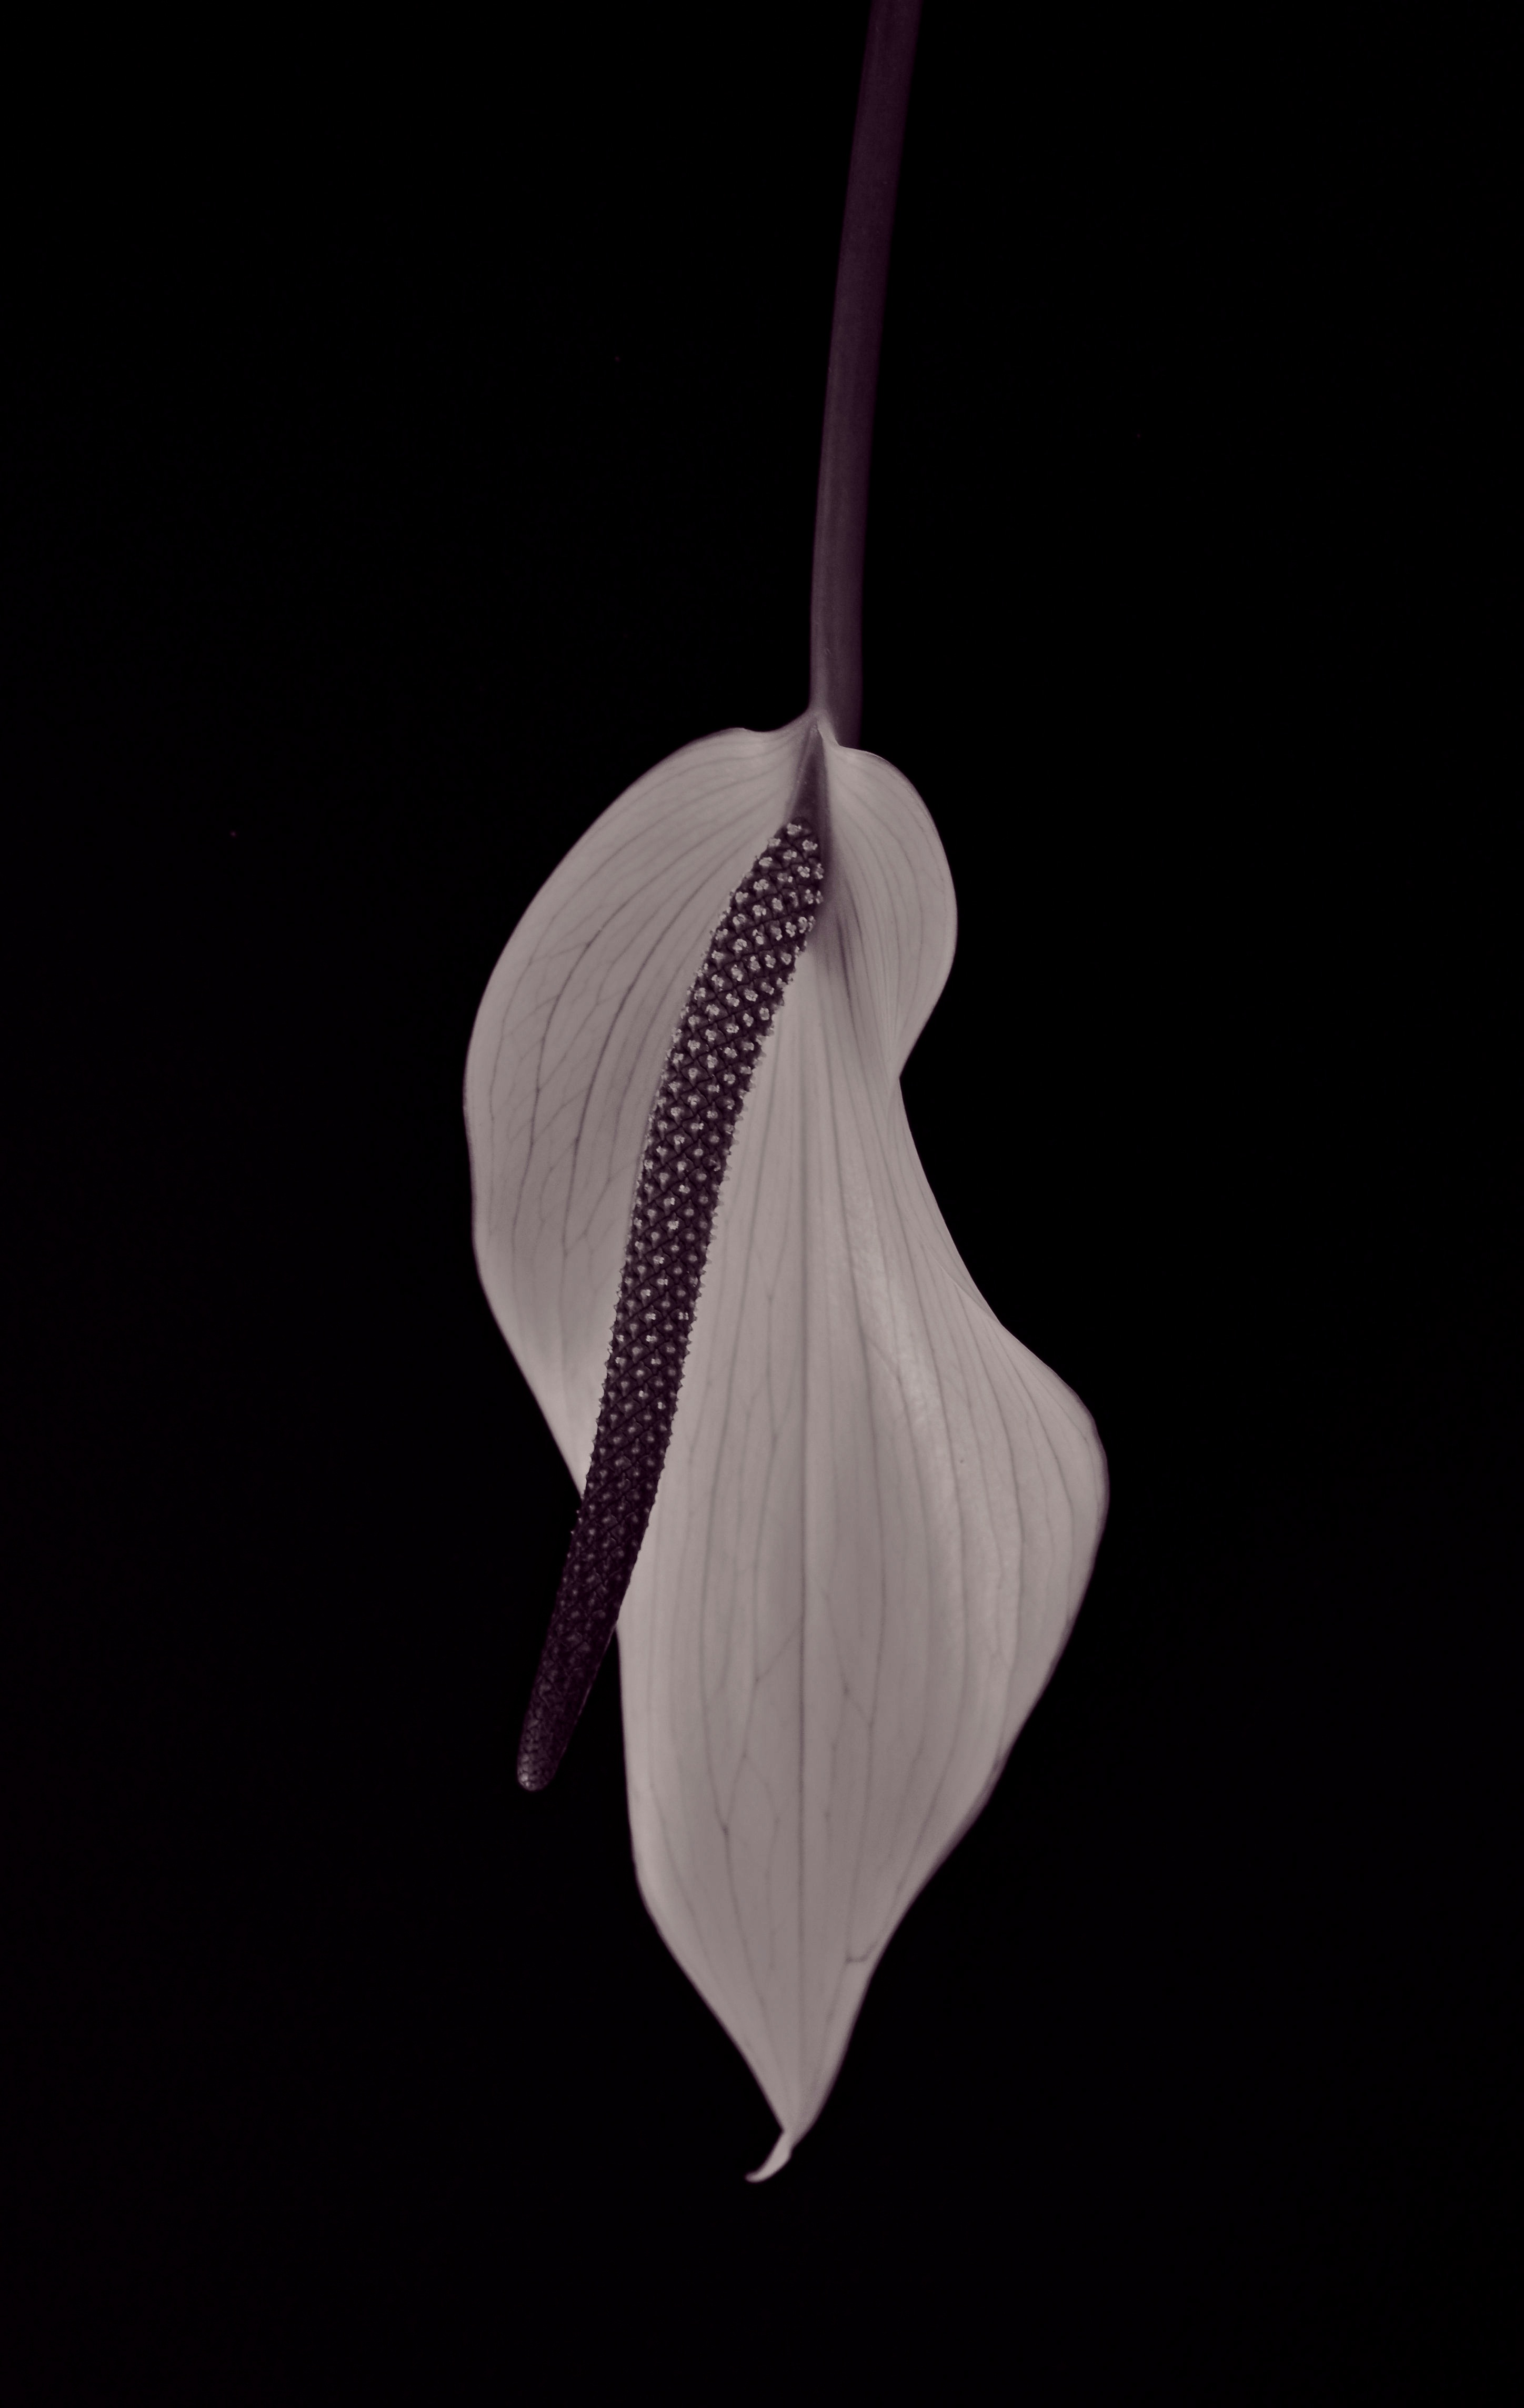
blossom, wing, plant, white, leaf, flower, purple, petal, bloom, lighting, human body, anthurium, organ, arum